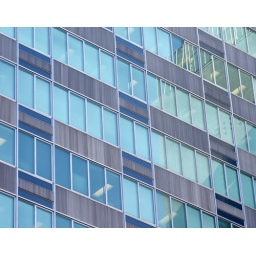
A building near my office has these splendid repeating patters acros its facade.